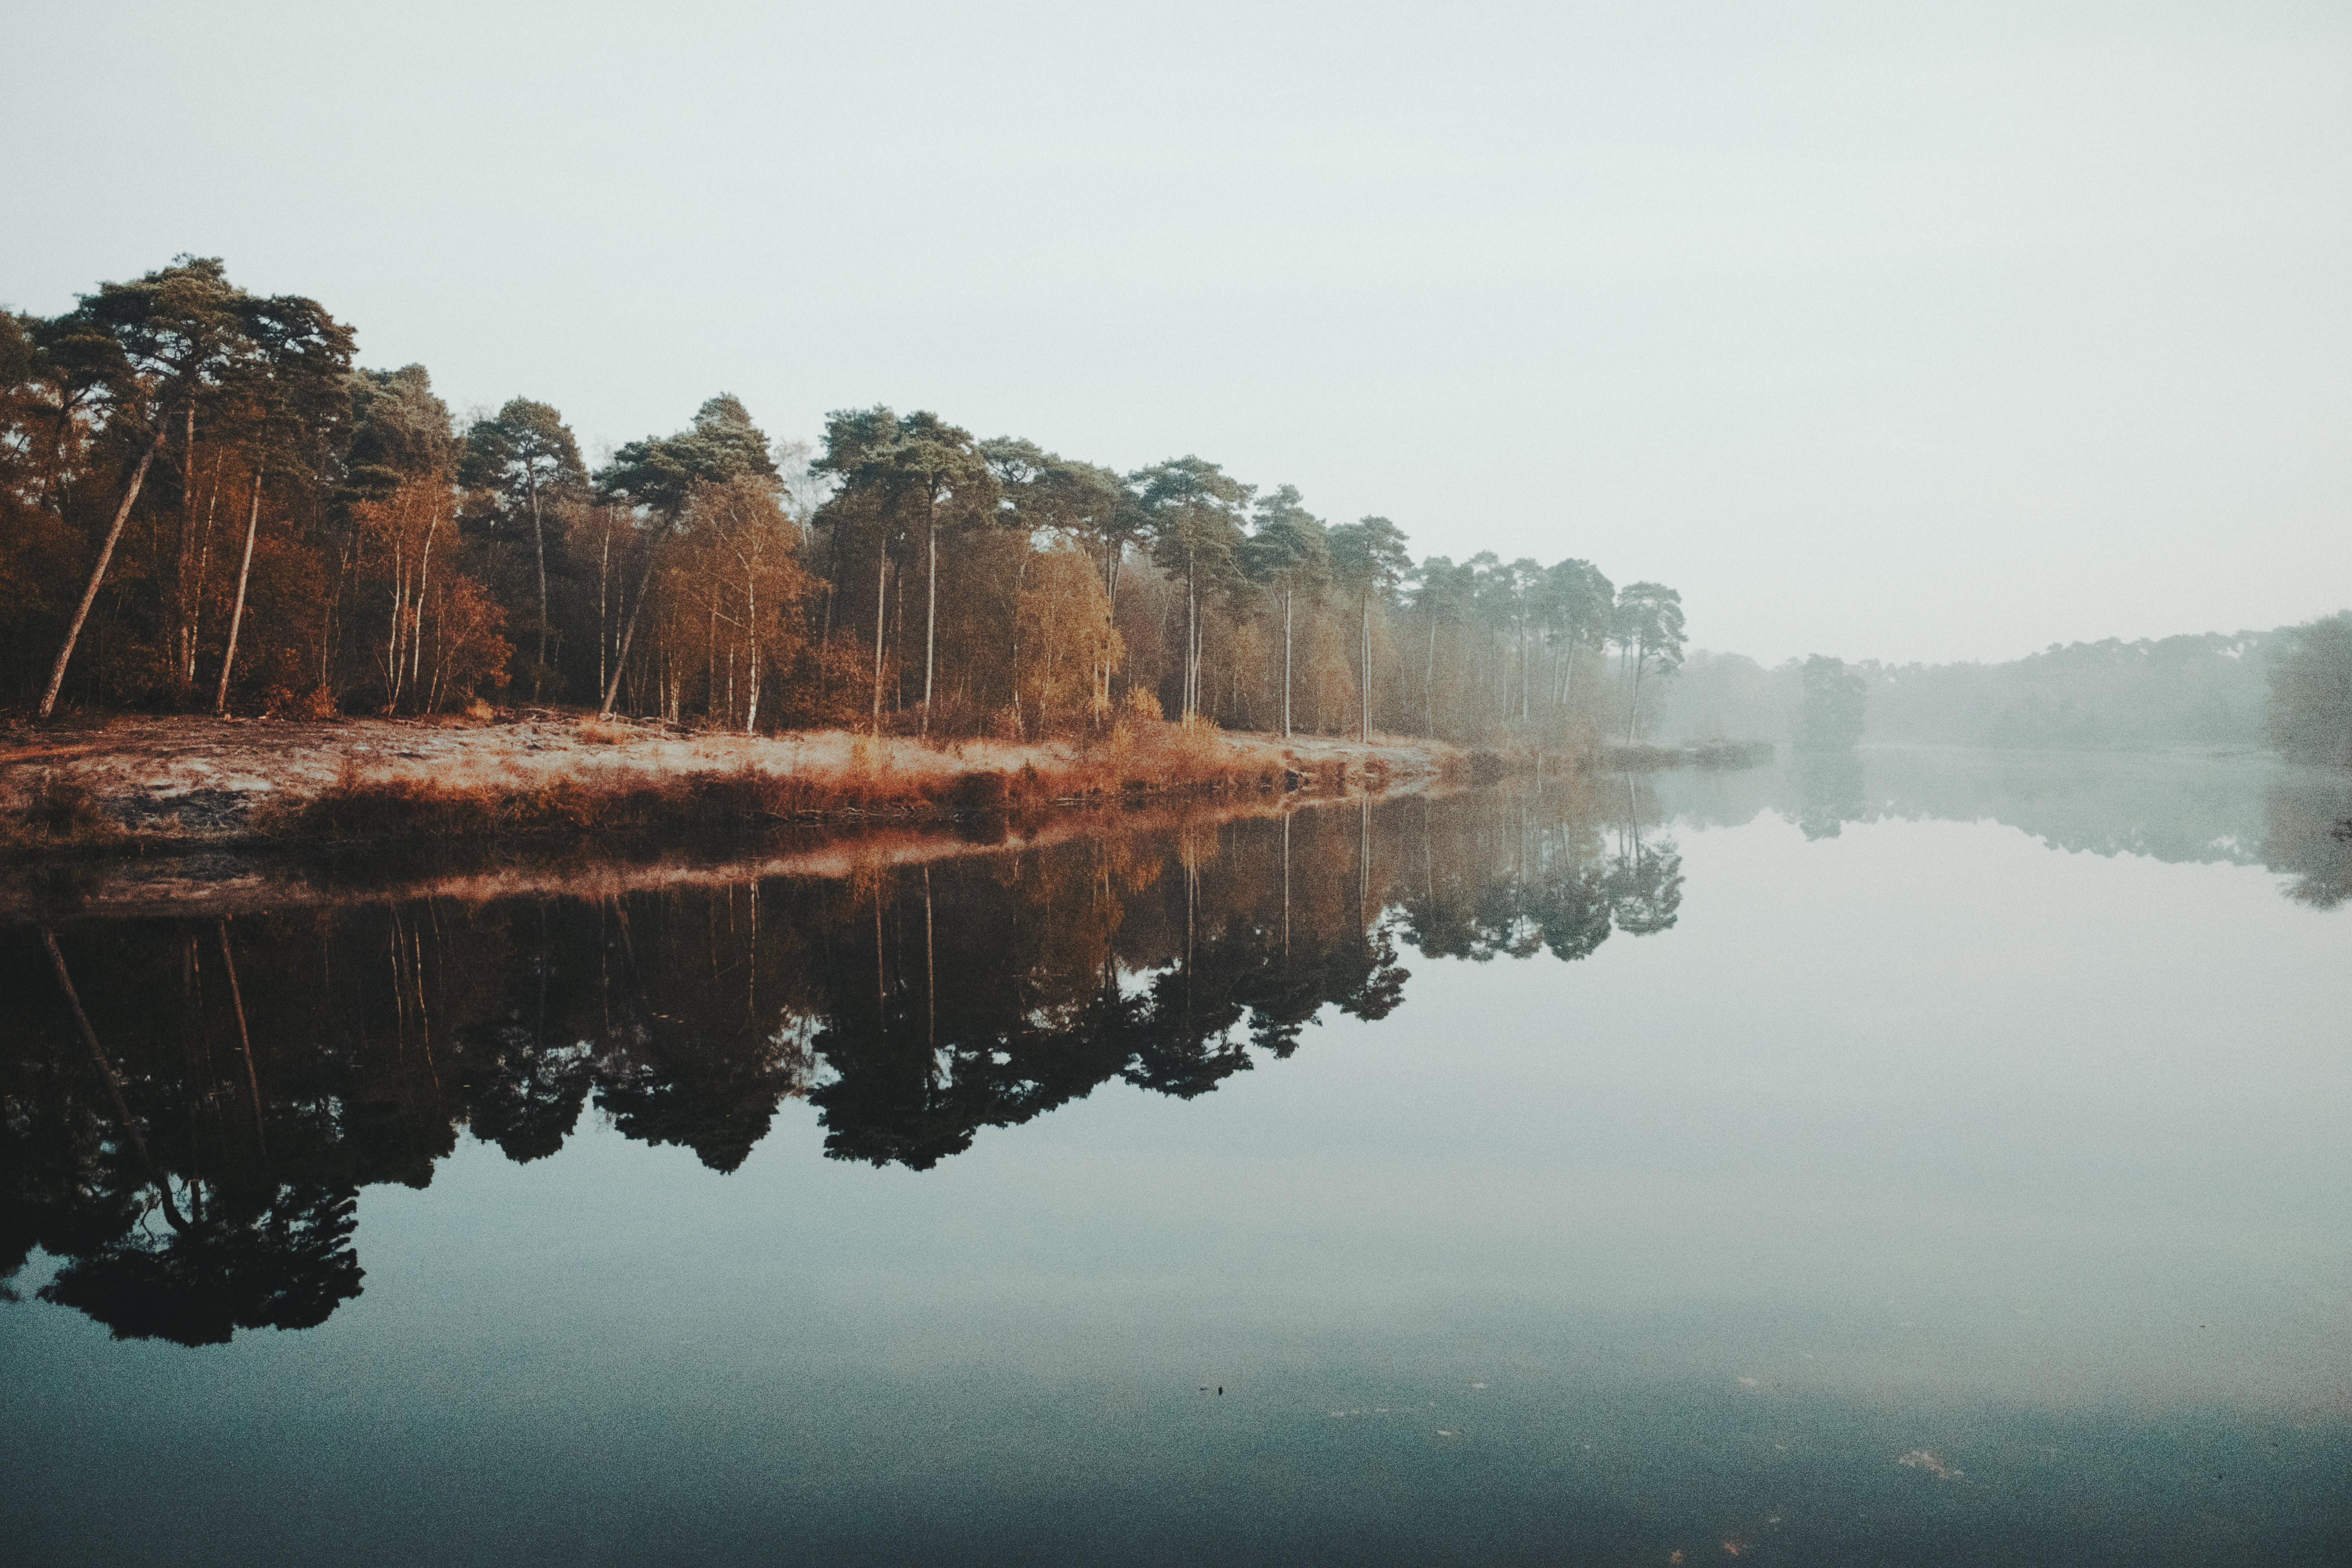
sea, tree, water, nature, forest, rock, fog, mist, morning, lake, dawn, river, dusk, evening, reflection, reservoir, body of water, loch, atmospheric phenomenon